Guðrún Eva Mínervudóttir

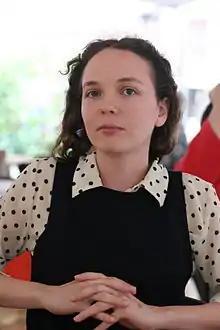
Guðrún Eva Mínervudóttir.

Guðrún Eva Mínervudóttir (born 17 March 1976) is an Icelandic writer. She studied philosophy at the University of Iceland.